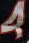
Number: 4